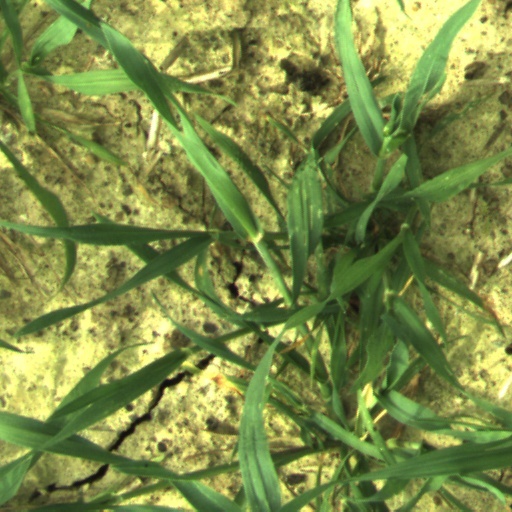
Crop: wheat